Union Canal (Scotland)

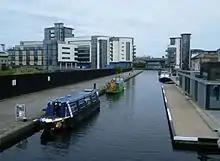
The eastern terminus at Edinburgh Quay

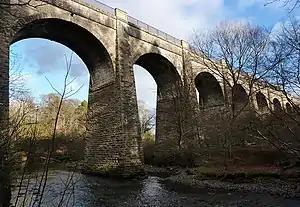
Avon Aqueduct

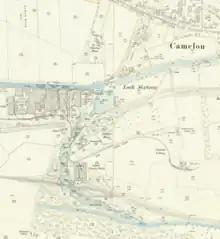
Flight of locks at Falkirk on an old map

The canal was conceived with the purpose of moving minerals from the mines and quarries in Lanarkshire to Edinburgh.